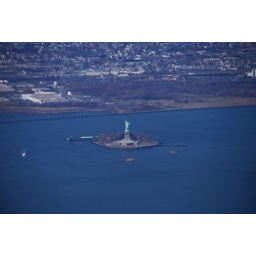
This photo was taken with a telephoto lens from the window of a plane just before landing in LaGuardia.